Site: brandenburg
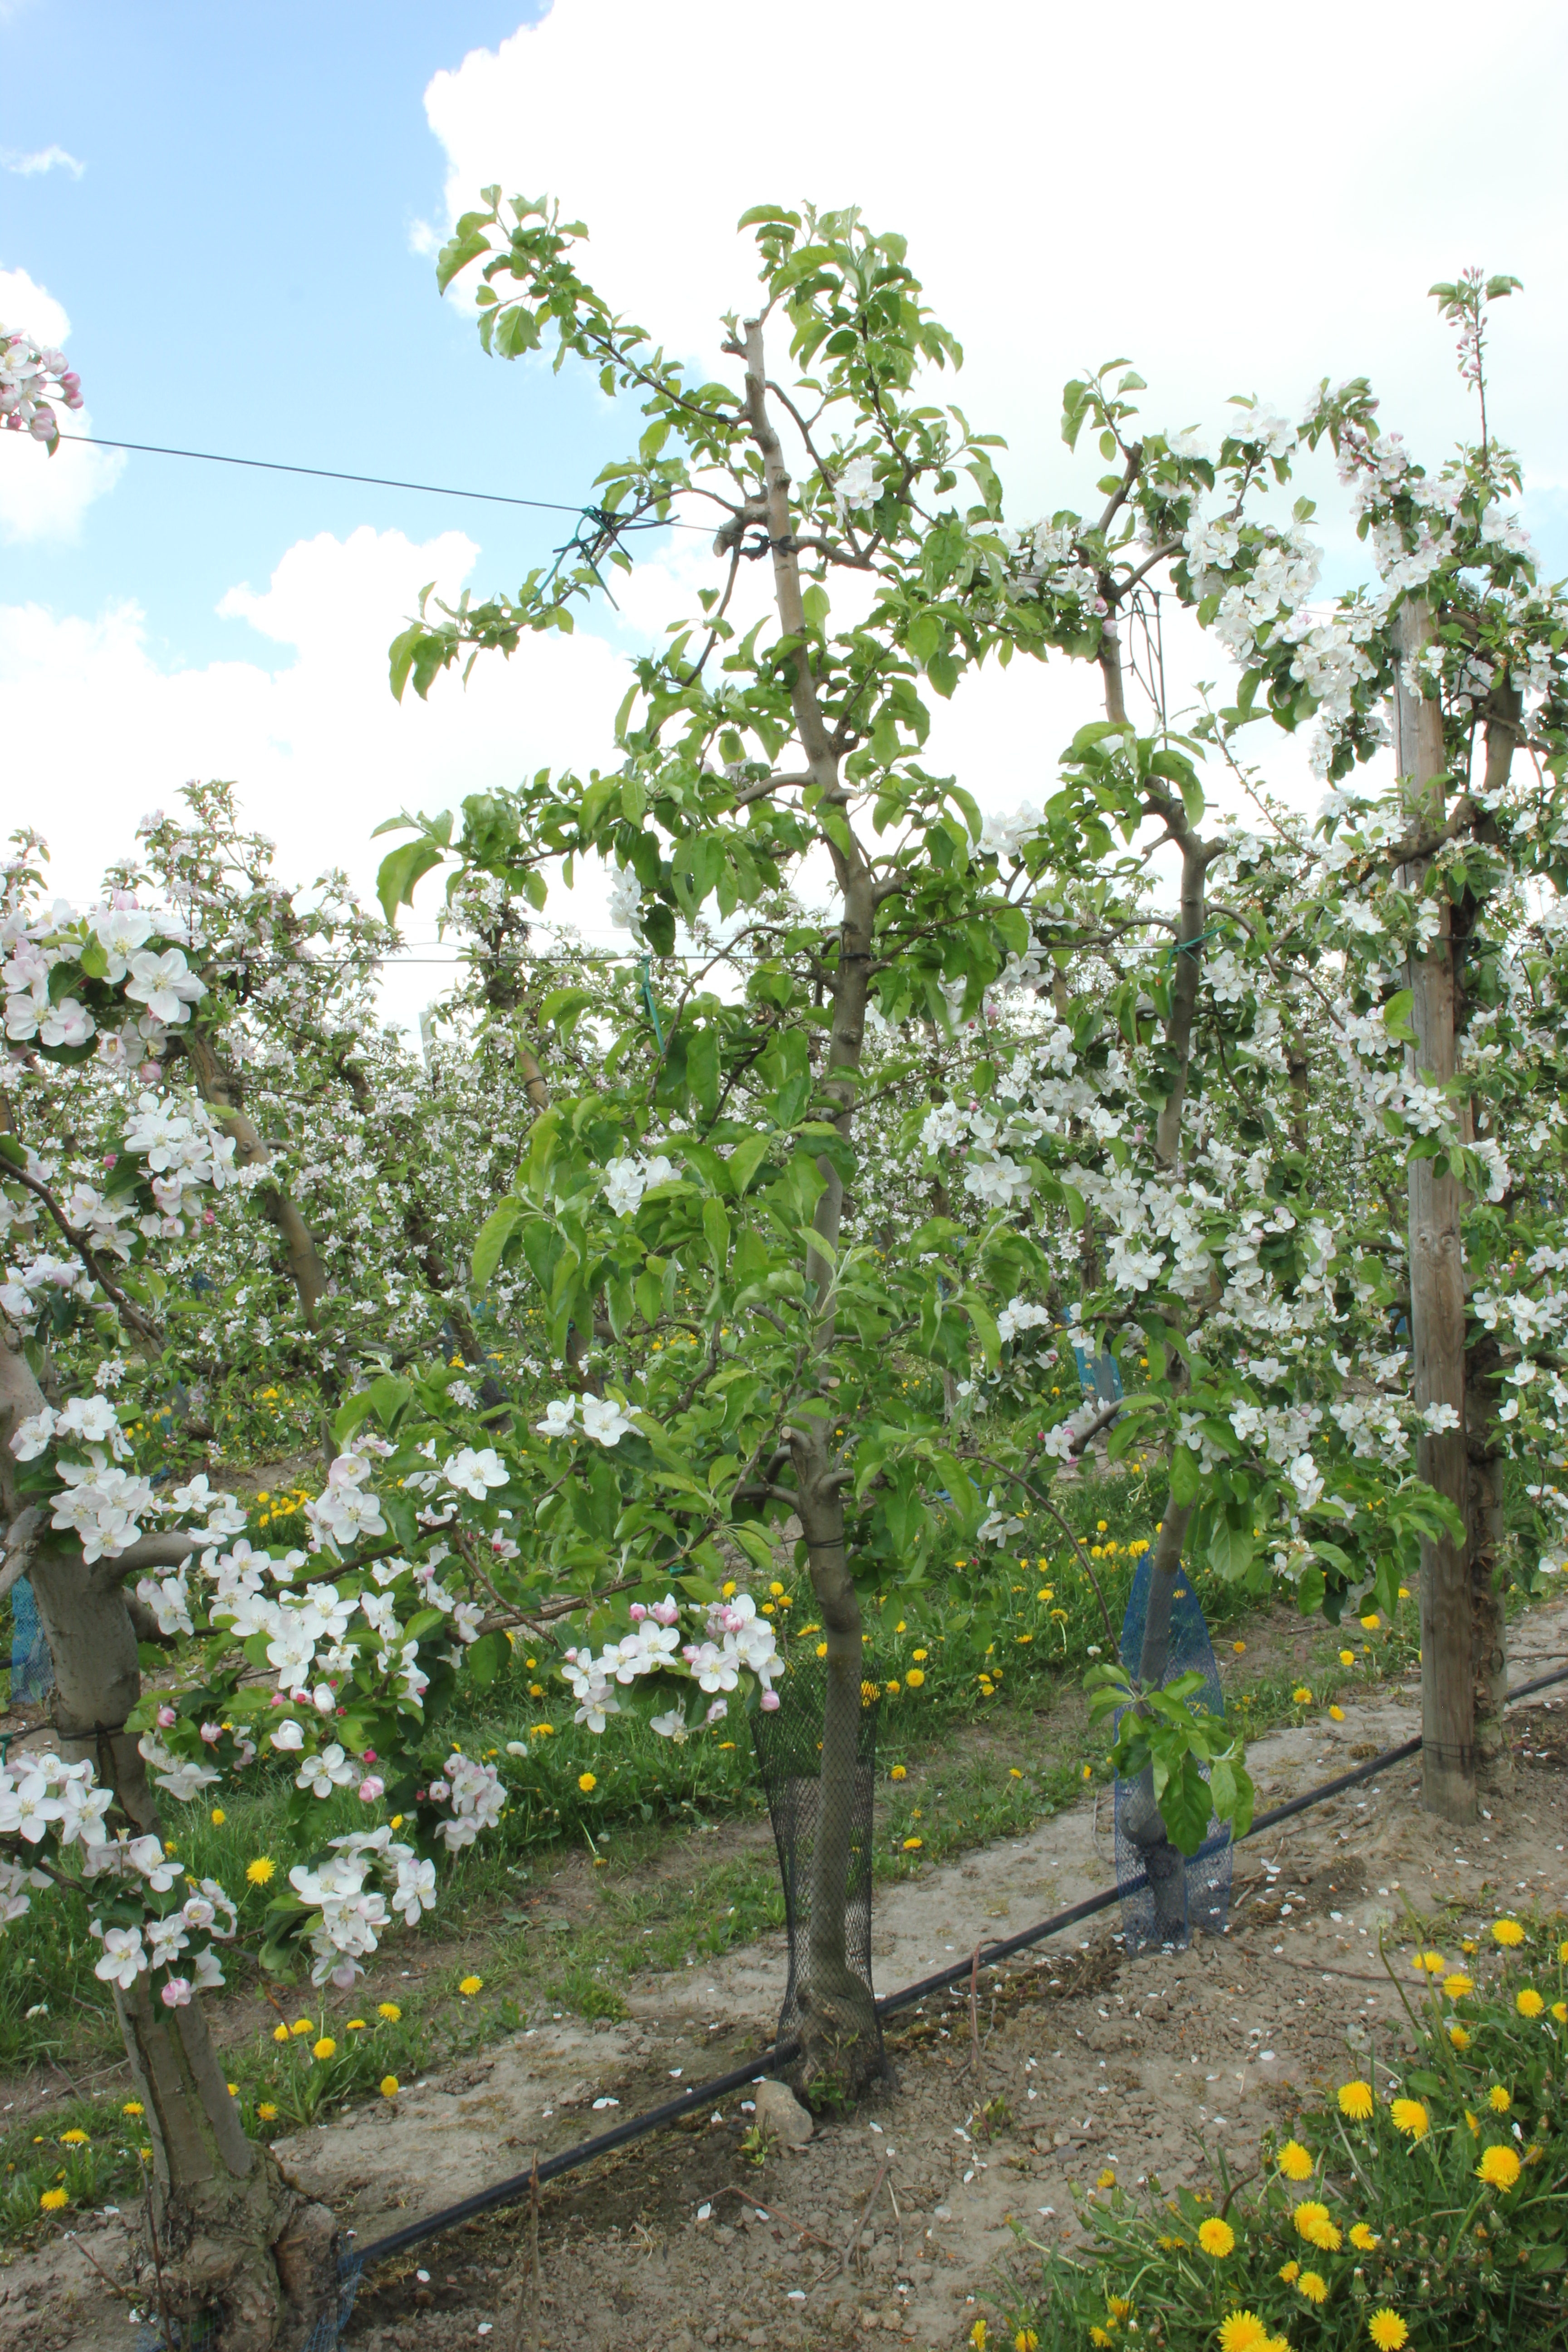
Growth stage (BBCH 65): Flowering